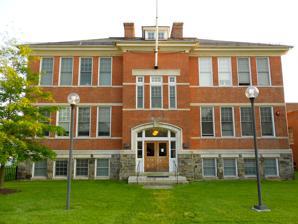
Building: Howard Park P.S. 218
Country: United States of America
Year built: 1908
Historic school building in Maryland, USA United States historic place Howard Park P.S. 218 U.S. National Register of Historic Places Show map of Baltimore Show map of Maryland Show map of the United States Location 4801 Liberty Heights Ave., Baltimore, Maryland Coordinates 39°19′53″N 76°41′54″W / 39.33139°N 76.69833°W / 39.33139; -76.69833 Area 2.8 acres (1.1 ha) Built 1908 ( 1908 ) Architect White, Lucius R. Jr. Architectural style Classical Revival, Art Deco NRHP reference No. 00001084 Added to NRHP September 27, 2000 Howard Park P.S. 218 , also known as School 7, is a historic elementary school located at Baltimore , Maryland , United States . It is an early 20th-century brick school building located in the intact historic west Baltimore neighborhood of Howard Park . The earliest school building was constructed in 1908 and enlarged in 1913, 1936, and in 1957.  The older sections are built of brick and accented with limestone details.  It continued to function as a school until 1980. Howard Park P.S. 218 was listed on the National Register of Historic Places in 2000. References